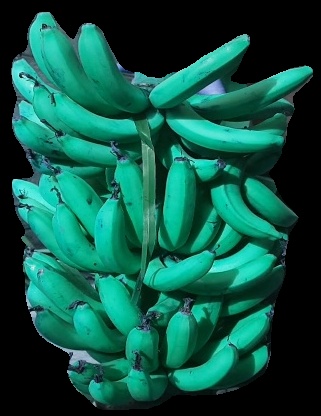
Variety: pachbale
Grade: grade3